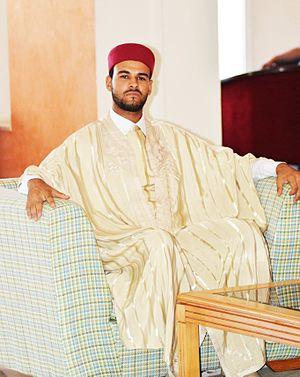
La jebba est un vêtement ample qui constitue la pièce principale du costume traditionnel masculin en Algérie et en Tunisie.